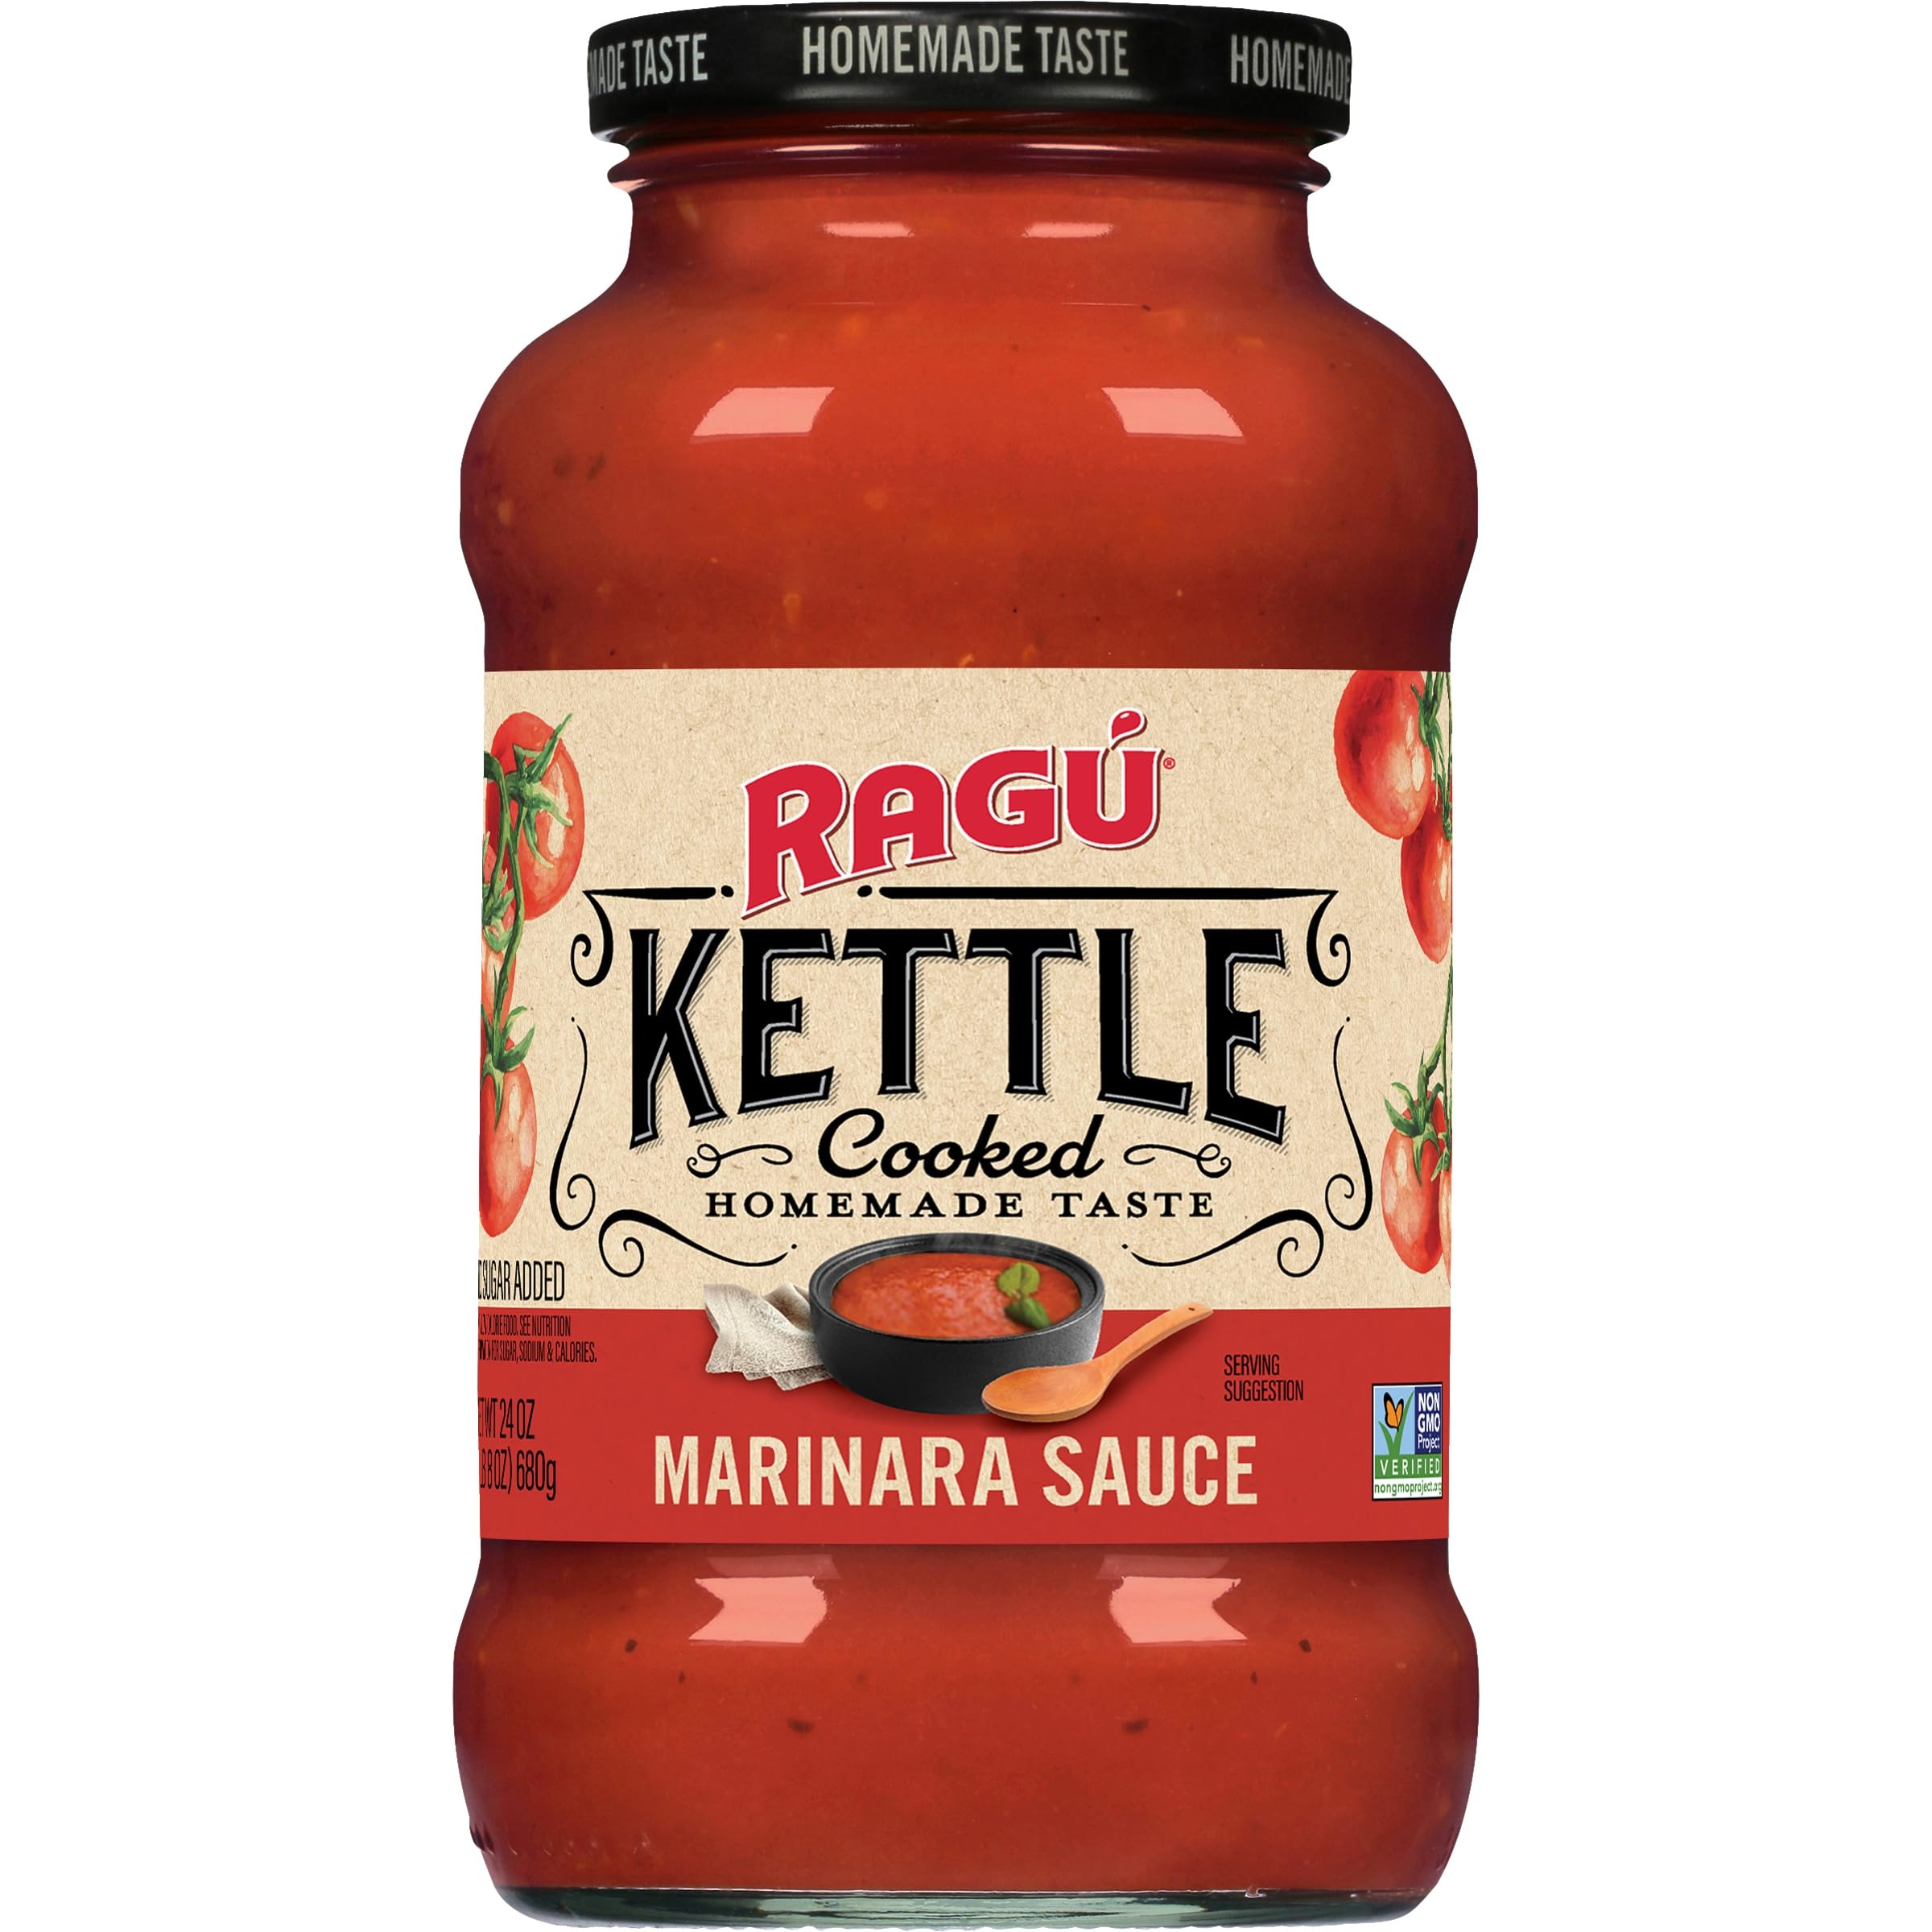
Item Name: Ragu Kettle Cooked Marinara Pasta Sauce, 24 Ounce Jar
Bullet Point: Ragu Kettle Cooked Marinara Pasta Sauce, 24 Ounce Jar
Value: 24.0
Unit: Ounce

Price: 2.99